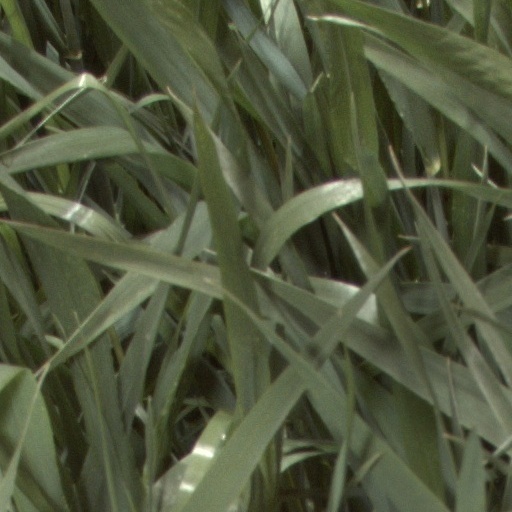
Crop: wheat